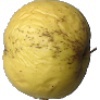
Label: Apple Golden 1